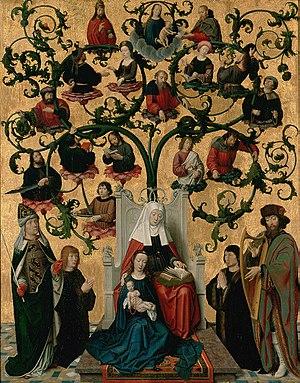
Né Gheeraedt, ou Geerart Janszoon, à Oudewater vers 1450, il semble avoir pris le prénom de son père David comme patronyme peu après son inscription à la guilde des imagiers et selliers de Bruges en 1484. Peintre, dessinateur et probablement miniaturiste classifié parmi les primitifs flamands, il est mort à Bruges le 13 août 1523.